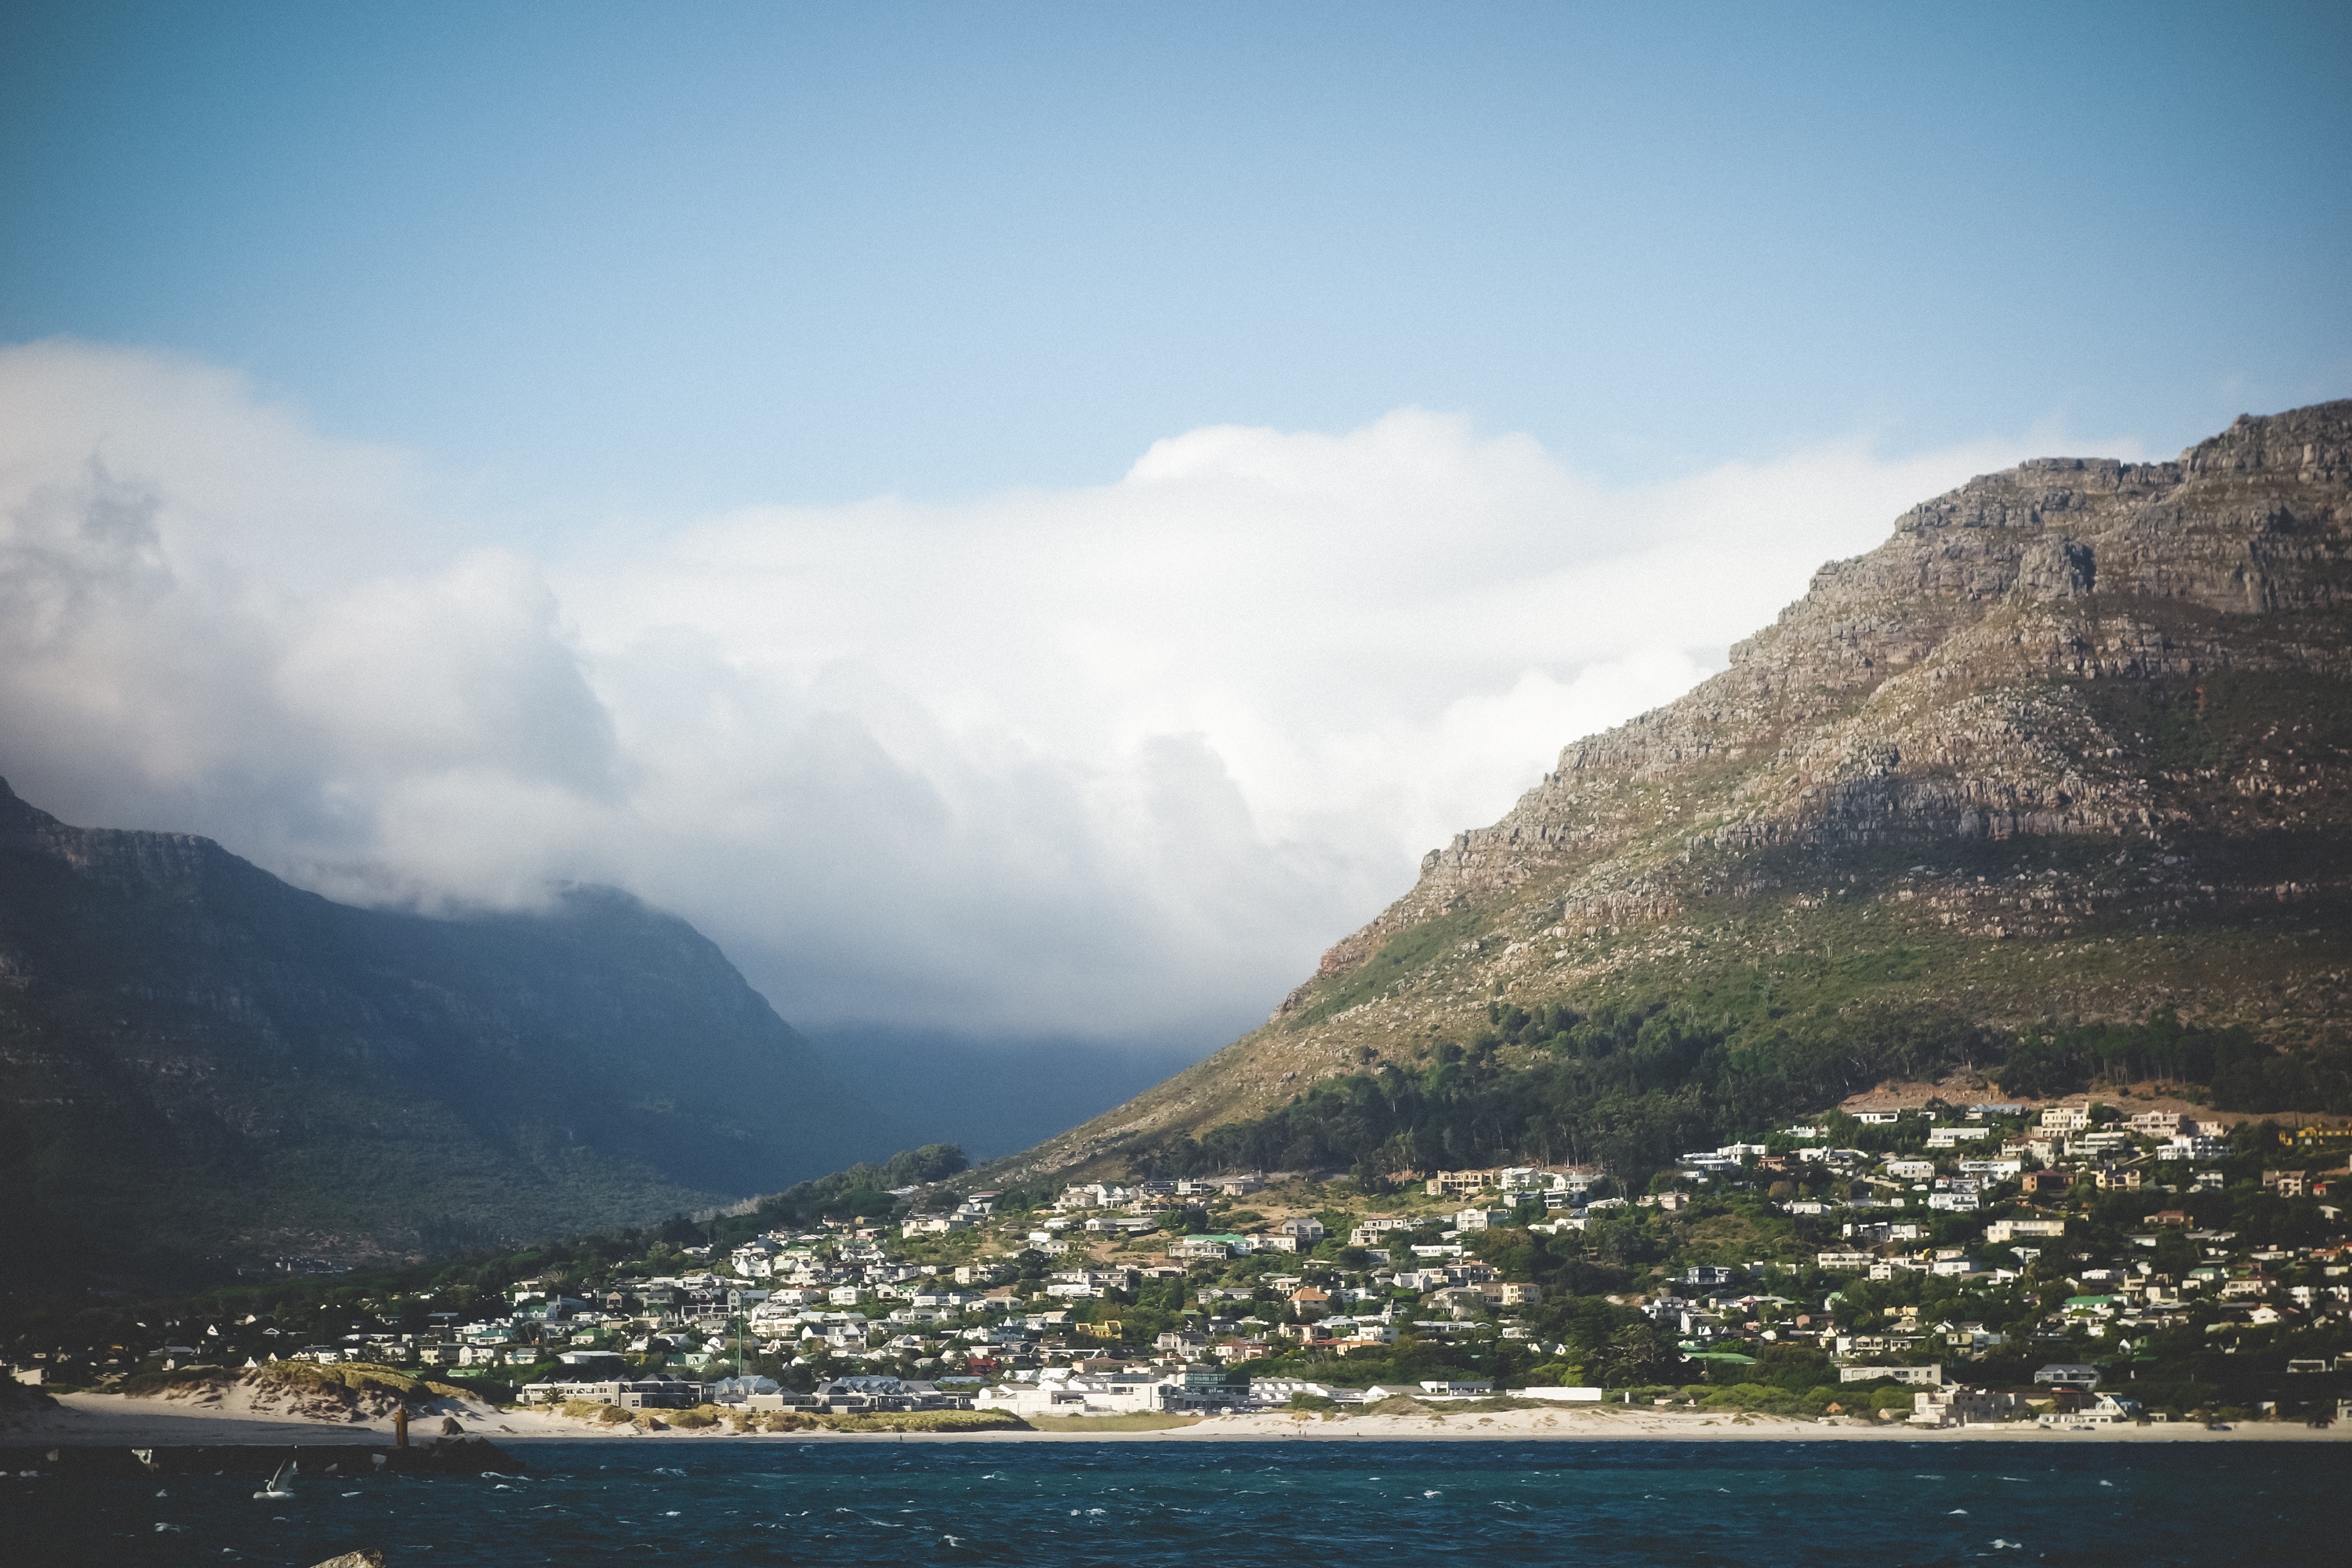
landscape, sea, coast, ocean, horizon, mountain, cloud, lake, mountain range, vehicle, bay, fjord, terrain, body of water, loch, cape, landform, geographical feature, mountainous landforms